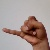
The image shows a hand gesture representing the letter 'J' in Indian Sign Language.